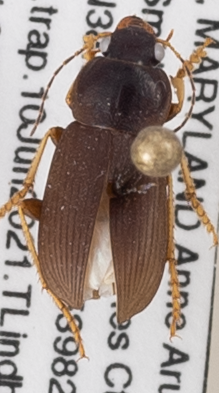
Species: Amphasia sericea
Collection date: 2021-06-10
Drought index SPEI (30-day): -0.87
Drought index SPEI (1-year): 2.09
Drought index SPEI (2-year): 1.28